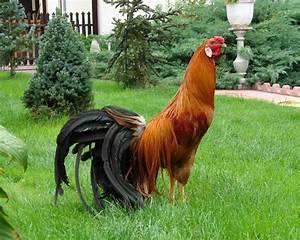
Label: chicken